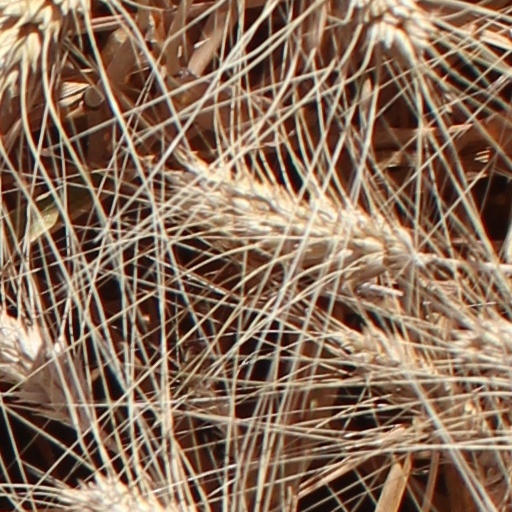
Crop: wheat